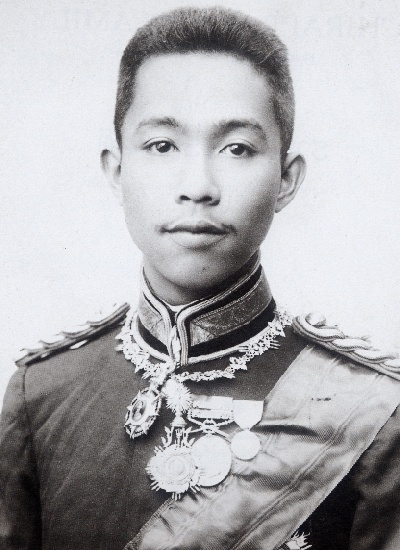
พระเจ้าบรมวงศ์เธอ กรมหลวงนครไชยศรีสุรเดช

infobox royalty
| image = Chirapravati Voradej, Prince of Nakhon Chaisi.jpg
| name = พระเจ้าบรมวงศ์เธอกรมหลวงนครไชยศรีสุรเดช
| succession = รัฐมนตรีว่าการกระทรวงกลาโหมของไทย|เสนาบดีกระทรวงกลาโหม
| monarch = พระบาทสมเด็จพระมงกุฎเกล้าเจ้าอยู่หัว
| reign-type = ดำรงตำแหน่ง
| reign = 11 ธันวาคม พ.ศ. 2453 การดำรงตำแหน่งเสนาบดีกระทรวงกลาโหม - 4 กุมภาพันธ์ พ.ศ. 2456
| predecessor = สมเด็จพระเจ้าบรมวงศ์เธอ เจ้าฟ้ากรมพระยานริศรานุวัดติวงศ์
| successor = เจ้าพระยาบดินทรเดชานุชิต (หม่อมราชวงศ์อรุณ ฉัตรกุล)
| birth_place = พระบรมมหาราชวัง อาณาจักรรัตนโกสินทร์|ประเทศสยาม
| death_style = สิ้นพระชนม์
| death_place = วังมหานาค อาณาจักรรัตนโกสินทร์|ประเทศสยาม
| father1 = พระบาทสมเด็จพระจุลจอมเกล้าเจ้าอยู่หัว
| mother1 = เจ้าจอมมารดาทับทิม ในรัชกาลที่ 5|เจ้าจอมมารดาทับทิม พระสนมเอก
| spouse-type = ชายา
| spouse = หม่อมเจ้าประวาศสวัสดี จิรประวัติ หม่อมเจ้าสุมนมาลย์ จิรประวัติ
| dynasty = ราชวงศ์จักรี|จักรี
|title=พระเจ้าบรมวงศ์เธอ ชั้น 5พระองค์เจ้าชั้นเอก
| signature = Chiraprawat signature.svg|ราชสกุล=จิรประวัติ
จอมพล พระเจ้าบรมวงศ์เธอ กรมหลวงนครไชยศรีสุรเดช (7 พฤศจิกายน พ.ศ. 2419 - 4 กุมภาพันธ์ พ.ศ. 2457) เป็นหนึ่งในพระราชโอรสกลุ่มแรกในพระบาทสมเด็จพระจุลจอมเกล้าเจ้าอยู่หัวที่ทรงไปศึกษาต่อในทวีปยุโรป เมื่อกลับมาประเทศไทยทรงเข้ารับราชการในกองทัพบกและกระทรวงกลาโหมในตำแหน่งต่าง ๆ และทรงเป็นจอมพลพระองค์ที่ 2 ของกองทัพบกสยาม พระองค์ทรงเป็นต้นราชสกุล ":หมวดหมู่:ราชสกุลจิรประวัติ|จิรประวัติ"
== พระประวัติ ==
=== พระกำเนิด ===
จอมพล พระเจ้าบรมวงศ์เธอ กรมหลวงนครไชยศรีสุรเดช มีพระนามเดิมว่า พระเจ้าลูกยาเธอ พระองค์เจ้าจิรประวัติวรเดช เป็นพระราชบุตรลำดับที่ 18 ในพระบาทสมเด็จพระจุลจอมเกล้าเจ้าอยู่หัว ประสูติแต่เจ้าจอมมารดาทับทิม ในรัชกาลที่ 5|เจ้าจอมมารดาทับทิม พระสนมเอก (ธิดาของพระยาอัพภันตริกามาตย์ (ดิศ โรจนดิศ)) เมื่อวันอังคาร แรม 6 ค่ำ เดือน 12 ปีชวด อัฐศก จ.ศ. 1238 ตรงกับวันที่ 7 พฤศจิกายน พ.ศ. 2419 ในพระบรมมหาราชวัง ทรงมีพระกนิษฐาและพระกนิษฐภาดา ร่วมเจ้าจอมมารดาเดียวกัน 3 พระองค์ คือ
# พระเจ้าบรมวงศ์เธอ กรมหลวงนครไชยศรีสุรเดช (พระองค์เจ้าจิรประวัติวรเดช)
# พระเจ้าบรมวงศ์เธอ พระองค์เจ้าประเวศวรสมัย
# พระเจ้าบรมวงศ์เธอ กรมหลวงสิงหวิกรมเกรียงไกร (พระองค์เจ้าวุฒิชัยเฉลิมลาภ)
ไฟล์:กิติยากร-รพีพัฒน์-จิรประวัติ-ประวิตร.jpg|thumb|120px|left
=== การศึกษา ===
พระเจ้าลูกยาเธอ พระองค์เจ้าจิรประวัติวรเดช ทรงสำเร็จการศึกษาชั้นต้นที่โรงเรียนสวนกุหลาบวิทยาลัย|โรงเรียนพระตำหนักสวนกุหลาบ เป็นพระราชโอรสกลุ่มแรกในพระบาทสมเด็จพระจุลจอมเกล้าเจ้าอยู่หัว ที่ทรงไปศึกษาต่อในทวีปยุโรป เมื่อ พ.ศ. 2428 พร้อมกัน 4 พระองค์ คือ
* พระเจ้าบรมวงศ์เธอ กรมพระจันทบุรีนฤนาถ|พระเจ้าลูกยาเธอ พระองค์เจ้ากิติยากรวรลักษณ์
* พระเจ้าบรมวงศ์เธอ กรมหลวงราชบุรีดิเรกฤทธิ์|พระเจ้าลูกยาเธอ พระองค์เจ้ารพีพัฒนศักดิ์
* พระเจ้าบรมวงศ์เธอ กรมหลวงปราจิณกิติบดี|พระเจ้าลูกยาเธอ พระองค์เจ้าประวิตรวัฒโนดม
* พระเจ้าบรมวงศ์เธอ กรมหลวงนครไชยศรีสุรเดช|พระเจ้าลูกยาเธอ พระองค์เจ้าจิรประวัติวรเดช
พระเจ้าลูกยาเธอ พระองค์เจ้าจิรประวัติวรเดช ทรงศึกษาวิชาทหาร ที่ประเทศเดนมาร์ก เมื่อ พ.ศ. 2434 - 2437 ได้รับพระราชทานพระยศเป็นนายร้อยตรีแห่งกองทัพบกเดนมาร์ก จากนั้นทรงเข้าศึกษาในโรงเรียนชั้นสูงสำหรับนายทหารทั่วไป เมื่อทรงสอบวิชาทหารปืนใหญ่ได้แล้ว ใน พ.ศ. ๒๔๓๙ จึงออกไปฝึกราชการอยู่ในกรมทหารปืนใหญ่สนามของประเทศเดนมาร์กในการนี้ได้โปรดเกล้าฯ พระราชทานพระยศ ร้อยเอก เมื่อวันที่ 3 เมษายน พ.ศ. 2439 ส่งสัญญาบัตรไปพระราชทาน
=== รับราชการ ===
เสด็จกลับประเทศไทยเมื่อ พ.ศ. 2440 เข้ารับราชการในกองทัพบกและกระทรวงกลาโหม ทรงดำรงตำแหน่งผู้บัญชาการกรมยุทธนาธิการ พระบรมราชโองการ ประกาศ เปลี่ยนตำแหน่งเสนาบดี (กระทรวงกลาโหม) , ปลัดกองทัพบก, เสนาธิการทหารบก และเสนาบดีกระทรวงกลาโหม ทรงเป็นจอมพลพระองค์ที่สองของกองทัพบกสยาม
นอกจากนี้ในวันที่ 10 เมษายน รัตนโกสินทรศก 131 หรือตรงกับปี พ.ศ. 2455 ได้มีพระบรมราชโองการโปรดเกล้าฯ ให้ทรงเป็นผู้บังคับการพิเศษเสือป่า กองมณฑลนครไชยศรี แจ้งความเพิ่มเติมแจ้งความกองเสือป่า
ขณะดำรงตำแหน่งเสนาบดีกระทรวงกลาโหมได้ทรงปรึกษากับสมเด็จพระเชษฐาธิราช เจ้าฟ้าจักรพงษ์ภูวนาถ กรมหลวงพิษณุโลกประชานาถ|สมเด็จพระอนุชาธิราช เจ้าฟ้าฯ กรมหลวงพิษณุโลกประชานาถ เสนาธิการทหารบก ถึงความจำเป็นที่ประเทศไทยจะต้องมีเครื่องบินไว้ใช้ป้องกันประเทศ เหมือนอย่างอารยประเทศ และริเริ่มจัดตั้งกองบินทหารบก ซึ่งในเวลาต่อมาได้พัฒนาเป็นกองทัพอากาศไทย ถึงวันที่ 11 พฤศจิกายน พ.ศ. 2454 โปรดให้เลื่อนเป็นพระเจ้าพี่ยาเธอ กรมหลวงนครไชยศรีสุรเดช ทรงศักดินา 15000 และได้รับพระบรมราชานุญาตให้แต่งเครื่องยศ"ขุนตำรวจเอก" ในกรมพระตำรวจเป็นกรณีพิเศษเมื่อวันที่ 12 มกราคม พ.ศ. 2456 หรือก่อนสิ้นพระชนม์เพียง 22 วัน ประกาศกระทรวงวัง
=== สิ้นพระชนม์ ===
จอมพล พระเจ้าพี่ยาเธอ กรมหลวงนครไชยศรีสุรเดช ได้กราบถวายบังคมลาไปรักษาพระองค์และได้เสด็จออกจากพระนครที่ท่าราชวรดิษฐ์เมื่อย่ำรุ่งของวันที่ 11 มกราคม รัตนโกสินทรศก 130 หรือตรงกับปี พ.ศ. 2454 กราบถวายบังคมลา จากนั้นเมื่อพระอาการดีขึ้นจึงได้เสด็จนิวัติพระนคร กระทั่งสิ้นพระชนม์เมื่อวันที่ 4 กุมภาพันธ์ พ.ศ. 2457 เวลา 22:43 น. ที่ วังมหานาค สิริพระชันษา วันต่อมา เวลา 14:00 น. พระบาทสมเด็จพระมงกุฎเกล้าเจ้าอยู่หัว เสด็จพระราชดำเนินโดยกระบวนรถม้าไป ณ วังพระเจ้าพี่ยาเธอ กรมหลวงนครไชยศรีสุรเดช พระราชทานน้ำสรงพระศพ ทรงสวมพระชฎาพระราชทาน เจ้าพนักงานเชิญพระศพขึ้นประดิษฐานบนพระแท่นแว่นฟ้าสองชั้น ประกอบพระโกศกุดั่นใหญ่ (พระราชทานพระเกียรติยศเป็นกรณีพิเศษ) แวดล้อมด้วยเครื่องสูง 5 ชั้น แล้วทรงทอดผ้าไตร พระสงฆ์มีสมเด็จพระมหาวีรวงศ์ (ยัง เขมาภิรโต) เป็นประธานสวดสดับปกรณ์ พระราชทานเครื่องประโคมประจำพระศพ พระพิธีธรรมสวดพระอภิธรรมมีกำหนด 3 เดือน
== พระโอรส-พระธิดา ==
ไฟล์:COA of Chirapravati.jpg|thumb|ตราประจำราชสกุลจิรประวัติ|alt=|228x228px
พระเจ้าบรมวงศ์เธอ กรมหลวงนครไชยศรีสุรเดช ทรงได้รับพระราชทานวังมหานาคจากสมเด็จพระพุทธเจ้าหลวงให้เป็นที่ประทับของพระองค์และเจ้าจอมมารดาทับทิมสืบมา ทรงเป็นต้นราชสกุล จิรประวัติ
พระเจ้าบรมวงศ์เธอ กรมหลวงนครไชยศรีสุรเดช เสกสมรสกับหม่อมเจ้าประวาศสวัสดี จิรประวัติ|หม่อมเจ้าหญิงประวาศสวัสดี จิรประวัติ (ราชสกุลเดิม : โสณกุล ) (25 ธันวาคม พ.ศ. 2426 - 11 ธันวาคม พ.ศ. 2445) เมื่อวันที่ 12 สิงหาคม พ.ศ. 2441 มีพระราชธิดา คือ
* หม่อมเจ้าวิมลปัทมราช จิรประวัติ|หม่อมเจ้าหญิงวิมลปัทมราช จิรประวัติ (17 พฤษภาคม พ.ศ. 2442 - 3 กุมภาพันธ์ พ.ศ. 2508)
* หม่อมเจ้านิวาศสวัสดี จิรประวัติ|หม่อมเจ้าหญิงนิวาศสวัสดี จิรประวัติ (16 กรกฎาคม พ.ศ. 2443 - 28 มีนาคม พ.ศ. 2519)
* หม่อมเจ้าประสบศรีจิรประวัติ จิรประวัติ (8 พฤศจิกายน พ.ศ. 2444 - 19 พฤศจิกายน พ.ศ. 2483)
* หม่อมเจ้าหญิงไม่ปรากฏพระนาม
และหลังจากที่ชายาพระองค์แรกได้สิ้นชีพตักษัยลง จึงทรงเสกสมรสใหม่กับหม่อมเจ้าสุมนมาลย์ จิรประวัติ|หม่อมเจ้าหญิงสุมนมาลย์ จิรประวัติ (ราชสกุลเดิม : โสณกุล) เมื่อวันที่ 28 เมษายน พ.ศ. 2447 ซึ่งหม่อมเจ้าหญิงสุมนมาลย์ (14 เมษายน พ.ศ. 2431 - 21 กุมภาพันธ์ พ.ศ. 2482) เป็นพระขนิษฐาร่วมพระบิดามารดาเดียวกันกับหม่อมเจ้าหญิงประวาศสวัสดี โดยเสด็จในกรมหลวงนครไชยศรีและหม่อมเจ้าหญิงสุมนมาลย์ทรงมีพระโอรสด้วยกัน 2 พระองค์ คือ
*หม่อมเจ้านิทัศนาธร จิรประวัติ (9 มกราคม พ.ศ. 2449 - 3 มีนาคม พ.ศ. 2506)
*หม่อมเจ้าขจรจิรพันธ์ จิรประวัติ (16 ตุลาคม พ.ศ. 2455 - 15 สิงหาคม พ.ศ. 2514)
 (เนื่องจากประสูติที่เมืองนอกจึงทรงมีพระนามลำลองว่าท่านชายนอก)
==พระเกียรติยศ==
=== พระอิสริยยศ ===
*พระเจ้าลูกยาเธอ พระองค์เจ้าจิรประวัติวรเดช (7 พฤศจิกายน พ.ศ. 2419 – 25 พฤศจิกายน พ.ศ. 2443)
*พระเจ้าลูกยาเธอ กรมหมื่นนครไชยศรีสุรเดช (25 พฤศจิกายน พ.ศ. 2443 – 23 ตุลาคม พ.ศ. 2453)
*พระเจ้าพี่ยาเธอ กรมหมื่นนครไชยศรีสุรเดช (23 ตุลาคม พ.ศ. 2453 – 11 พฤศจิกายน พ.ศ. 2454)
*พระเจ้าพี่ยาเธอ กรมหลวงนครไชยศรีสุรเดช (11 พฤศจิกายน พ.ศ. 2454 – 4 กุมภาพันธ์ พ.ศ. 2457)
ภายหลังสิ้นพระชนม์
*พระเจ้าบรมวงศ์เธอ กรมหลวงนครไชยศรีสุรเดช (10 กรกฎาคม พ.ศ. 2478)
==พระยศ==
infobox military person
| name = พระเจ้าบรมวงศ์เธอ กรมหลวงนครไชยศรีสุรเดช
| rank = ไฟล์:RTA OF-10 (Field Marshal).svg|15px จอมพลนายกองตรี
| branch = กองทัพบกไทย|กองทัพบกสยามกองเสือป่า
====พระยศทหาร====
* จอมพล
* 28 กันยายน พ.ศ. 2449 - นายพลเอก พระราชทานสัญญาบัตรทหารบก
* 15 พฤษภาคม พ.ศ. 2446 - นายพลโท พระราชทานสัญญาบัตรทหารบก
* 3 เมษายน พ.ศ. 2444 - นายพลตรี พระราชทานสัญญาบัตรทหารบก
* 21 กันยายน พ.ศ. 2441 - นายพันเอก พระราชทานสัญญาบัตรทหาร
* 3 เมษายน พ.ศ. 2439 - นายร้อยเอก
==== ทหารรักษาวัง ====
* 1 มกราคม พ.ศ. 2454 - พันโท ในกรมทหารรักษาวัง แจ้งความกรมทหารรักษาวัง
==== พระยศกรมพระตำรวจ ====
* 12 มกราคม พ.ศ. 2456 - ขุนตำรวจเอก (ขณะนั้นทรงมีพระยศเป็นจอมพลในกองทัพบก)
====พระยศเสือป่า====
* 29 มิถุนายน พ.ศ. 2454 - นายกองตรี พระราชทานสัญญาบัตรกองเสือป่า (ขณะนั้นทรงมีพระยศเป็นนายพลเอกในกองทัพบก)
==เครื่องราชอิสริยาภรณ์==
ราชกิจจานุเบกษา, พระราชทานเครื่องราชอิสริยาภรณ์ที่ประเทศยุโรป , เล่ม 14, ตอน 25, 19 กันยายน ร.ศ. 116, หน้า 327
ราชกิจจานุเบกษา, พระราชทานเครื่องราชอิสริยาภรณ์ , เล่ม 28, ตอน 0 ง, 12 พฤศจิกายน ร.ศ. 131, หน้า 1791
ราชกิจจานุเบกษา, พระราชทานเครื่องราชอิสริยาภรณ์จุลจอมเกล้าฝ่ายหน้าและฝ่ายใน, เล่ม 17, ตอน 35, 25 พฤศจิกายน ร.ศ. 119, หน้า 501
ราชกิจจานุเบกษา, พระราชทานเครื่องราชอิสริยาภรณ์ , เล่ม 18, ตอน 46, 16 กุมภาพันธ์ ร.ศ. 120, หน้า 873
ราชกิจจานุเบกษา, พระราชทานเครื่องราชอิสริยาภรณ์ช้างเผือกและมงกุฎสยาม, เล่ม 17, ตอน 28, 7 ตุลาคม ร.ศ. 119, หน้า 357
จอมพล พระเจ้าบรมวงศ์เธอ กรมหลวงนครไชยศรีสุรเดช จากเว็บไซต์กองทัพบก
ราชกิจจานุเบกษา, พระราชทานเหรียญรัตนาภรณ์ ฝ่ายหน้า และฝ่ายใน , เล่ม 18, ตอน 46, 16 กุมภาพันธ์ ร.ศ. 120, หน้า 874
* ราชกิจจานุเบกษา, พระราชทานเหรียญรัตนาภรณ์ , เล่ม 27, ตอน 0 ง, 11 มกราคม ร.ศ. 129, หน้า 2409
===เครื่องราชอิสริยาภรณ์ต่างประเทศ===
* :
** พ.ศ. 2434 – ไฟล์:JPN Toka-sho BAR.svg|80px เครื่องราชอิสริยาภรณ์ดอกคิริ
* :
** พ.ศ. ไม่ปรากฏ – ไฟล์:PRU Roter Adlerorden BAR.svg|80px เครื่องราชอิสริยาภรณ์นกอินทรีแดง ชั้นที่ 1
* :
** พ.ศ. 2440 – ไฟล์:Order of Alexander Nevsky 2010 ribbon.svg|62x62px เครื่องราชอิสริยาภรณ์อเล็กซานเดอร์ เนฟสกี้ ชั้นที่ 1
* :
** พ.ศ. 2440 – ไฟล์:St Olavs Orden storkors stripe.svg|80px เครื่องราชอิสริยาภรณ์นักบุญโอลาฟ ชั้นที่ 1
* :
** พ.ศ. 2441 – ไฟล์:Order of the Dannebrog S.K.svg|80x80px เครื่องราชอิสริยาภรณ์แดนเนอโบร ชั้นที่ 1
* ดัชชีเบราน์ชไวค์|เบราน์ชไวค์ :
** พ.ศ. 2452 – ไฟล์:D-HAN-B-Order Henry Lion BAR.png|80px เครื่องราชอิสริยาภรณ์สิงโตไฮน์ริช ชั้นที่ 1 (พิเศษ)ราชกิจจานุเบกษา, พระราชทานพระบรมราชานุญาตเครื่องราชอิสริยาภรณ์เฮนรีดีไลออนกรุงบรันสวิก, เล่ม ๒๗ ตอนที่ ๐ ง หน้า ๔๕, ๑๐ เมษายน ๑๒๙
===พระราชสมัญญานาม===
* พระบิดาแห่งกองทัพบกไทย พระบิดาแห่งกองทัพบก พระบิดาแห่งกองทัพบก
== พงศาวลี ==
ahnentafel-compact5
|style=font-size: 90%; line-height: 110%;
|border=1
|boxstyle=padding-top: 0; padding-bottom: 0;
|boxstyle_1=background-color: #fcc;
|boxstyle_2=background-color: #fb9;
|boxstyle_3=background-color: #ffc;
|boxstyle_4=background-color: #bfc;
|boxstyle_5=background-color: #9fe;
|1= 1. 
|2= 2. พระบาทสมเด็จพระจุลจอมเกล้าเจ้าอยู่หัว
|3= 3. เจ้าจอมมารดาทับทิม ในรัชกาลที่ 5
|4= 4. พระบาทสมเด็จพระจอมเกล้าเจ้าอยู่หัว
|5= 5. สมเด็จพระเทพศิรินทราบรมราชินี
|6= 6. พระยาอัพภันตริกามาตย์ (ดิศ โรจนดิศ)
|7= 7. อิ่ม โรจนดิศ
|8= 8. พระบาทสมเด็จพระพุทธเลิศหล้านภาลัย
|9= 9. สมเด็จพระศรีสุริเยนทราบรมราชินี
|10= 10. สมเด็จพระบรมราชมาตามหัยกาเธอ กรมหมื่นมาตยาพิทักษ์
|11= 11. หม่อมน้อย ศิริวงศ์ ณ อยุธยา
|12= 12. จมื่นอินทร์ประพาส (เลี้ยง)
|13= 13. ท้าวมังสี (ขำ)
|16= 16. พระบาทสมเด็จพระพุทธยอดฟ้าจุฬาโลกมหาราช
|17= 17. สมเด็จพระอมรินทราบรมราชินี
|18= 18. เงิน แซ่ตัน
|19= 19. สมเด็จพระเจ้าพี่นางเธอ เจ้าฟ้ากรมพระศรีสุดารักษ์
|20= 20. พระบาทสมเด็จพระนั่งเกล้าเจ้าอยู่หัว
|21= 21. เจ้าจอมมารดาทรัพย์ ในรัชกาลที่ 3
|22= 22. บุศย์
|23= 23. แจ่ม
== อ้างอิง ==
; เชิงอรรถ
; บรรณานุกรม
*
*
* ณัฐวุฒิ สุทธิสงคราม,พระประวัติและงานสำคัญ ของ จอมพลกรมหลวงนครไชยศรีสุรเดช, พระนคร, โรงพิมพ์แพร่การช่าง, 2514.
* จดหมายเหตุพระราชกิจรายวัน พระบาทสมเด็จพระมงกุฏเกล้าเจ้าอยู่หัว พ.ศ. ๒๔๕๗ (เก็บรักษาไว้ที่ หอสมุดแห่งชาติและ หอวชิราวุธานุสรณ์)
== แหล่งข้อมูลอื่น ==
* พระเจ้าบรมวงศ์เธอ กรมหลวงนครไชยศรีสุรเดช
* พระเจ้าบรมวงศ์เธอ กรมหลวงนครไชยศรีสุรเดช
หมวดหมู่:พระเจ้าบรมวงศ์เธอ ชั้น 5
หมวดหมู่:พระองค์เจ้าชาย
หมวดหมู่:กรมหลวง
หมวดหมู่:พระราชโอรสในรัชกาลที่ 5
หมวดหมู่:รัฐมนตรีว่าการกระทรวงกลาโหมไทย
หมวดหมู่:สกุลโรจนดิศ
หมวดหมู่:ราชสกุลจิรประวัติ
หมวดหมู่:บุคคลจากโรงเรียนสวนกุหลาบวิทยาลัย
หมวดหมู่:จอมพลชาวไทย
หมวดหมู่:สมาชิกกองเสือป่า
หมวดหมู่:ผู้ได้รับเครื่องราชอิสริยาภรณ์ ม.จ.ก. (ฝ่ายหน้า)
หมวดหมู่:ผู้ได้รับเครื่องราชอิสริยาภรณ์ น.ร.
หมวดหมู่:ผู้ได้รับเครื่องราชอิสริยาภรณ์ ป.จ. (ฝ่ายหน้า)
หมวดหมู่:ผู้ได้รับเครื่องราชอิสริยาภรณ์ ร.ว.
หมวดหมู่:ผู้ได้รับเครื่องราชอิสริยาภรณ์ ป.ช.
หมวดหมู่:ผู้ได้รับเครื่องราชอิสริยาภรณ์ ป.ม.
หมวดหมู่:ผู้ได้รับเหรียญรัตนาภรณ์ จ.ป.ร.2
หมวดหมู่:ผู้ได้รับเหรียญรัตนาภรณ์ ว.ป.ร.1
หมวดหมู่:ผู้ได้รับเหรียญ ร.ด.ม.(ศ)
หมวดหมู่:ผู้ได้รับเหรียญจักรมาลา
หมวดหมู่:บุคคลในประวัติศาสตร์กรุงรัตนโกสินทร์
หมวดหมู่:บุคคลในยุครัชกาลที่ 5
หมวดหมู่:เสนาธิการทหารบกไทย